Cascate del Rio Verde

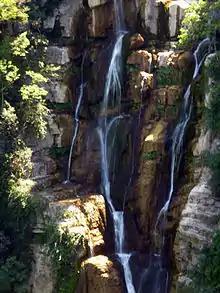
The Cascate del Rio Verde in August

Cascate del Rio Verde, located in Borrello, are the highest natural waterfalls in the Italian Apennines.